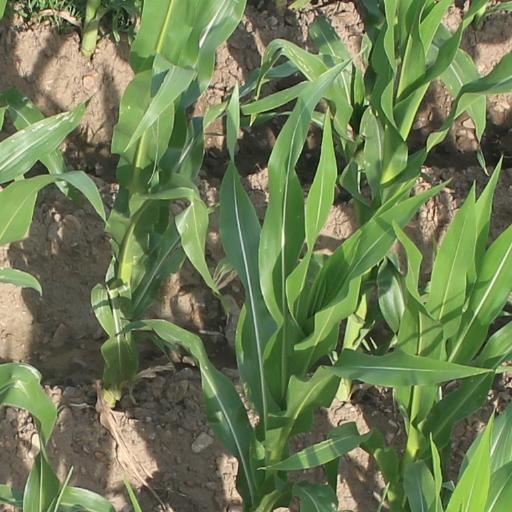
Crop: maize; corn